Andrii Goncharuk

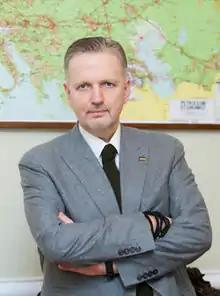
Goncharuk in 2012

Andrii Goncharuk (also spelled Honcharuk; Ukrainian: Андрій Іванович Гончарук; born April 9, 1961) is a Ukrainian statesman, diplomat, and ambassador.